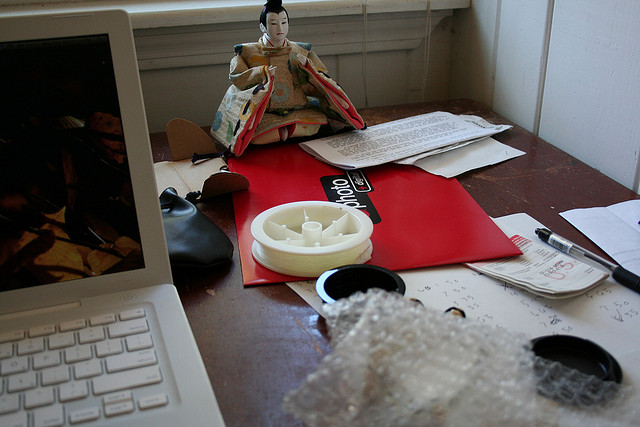
user: Given an image and a question. Answer the question in a short answer. Question: Is that a pc or mac? Short Answer:
assistant: mac